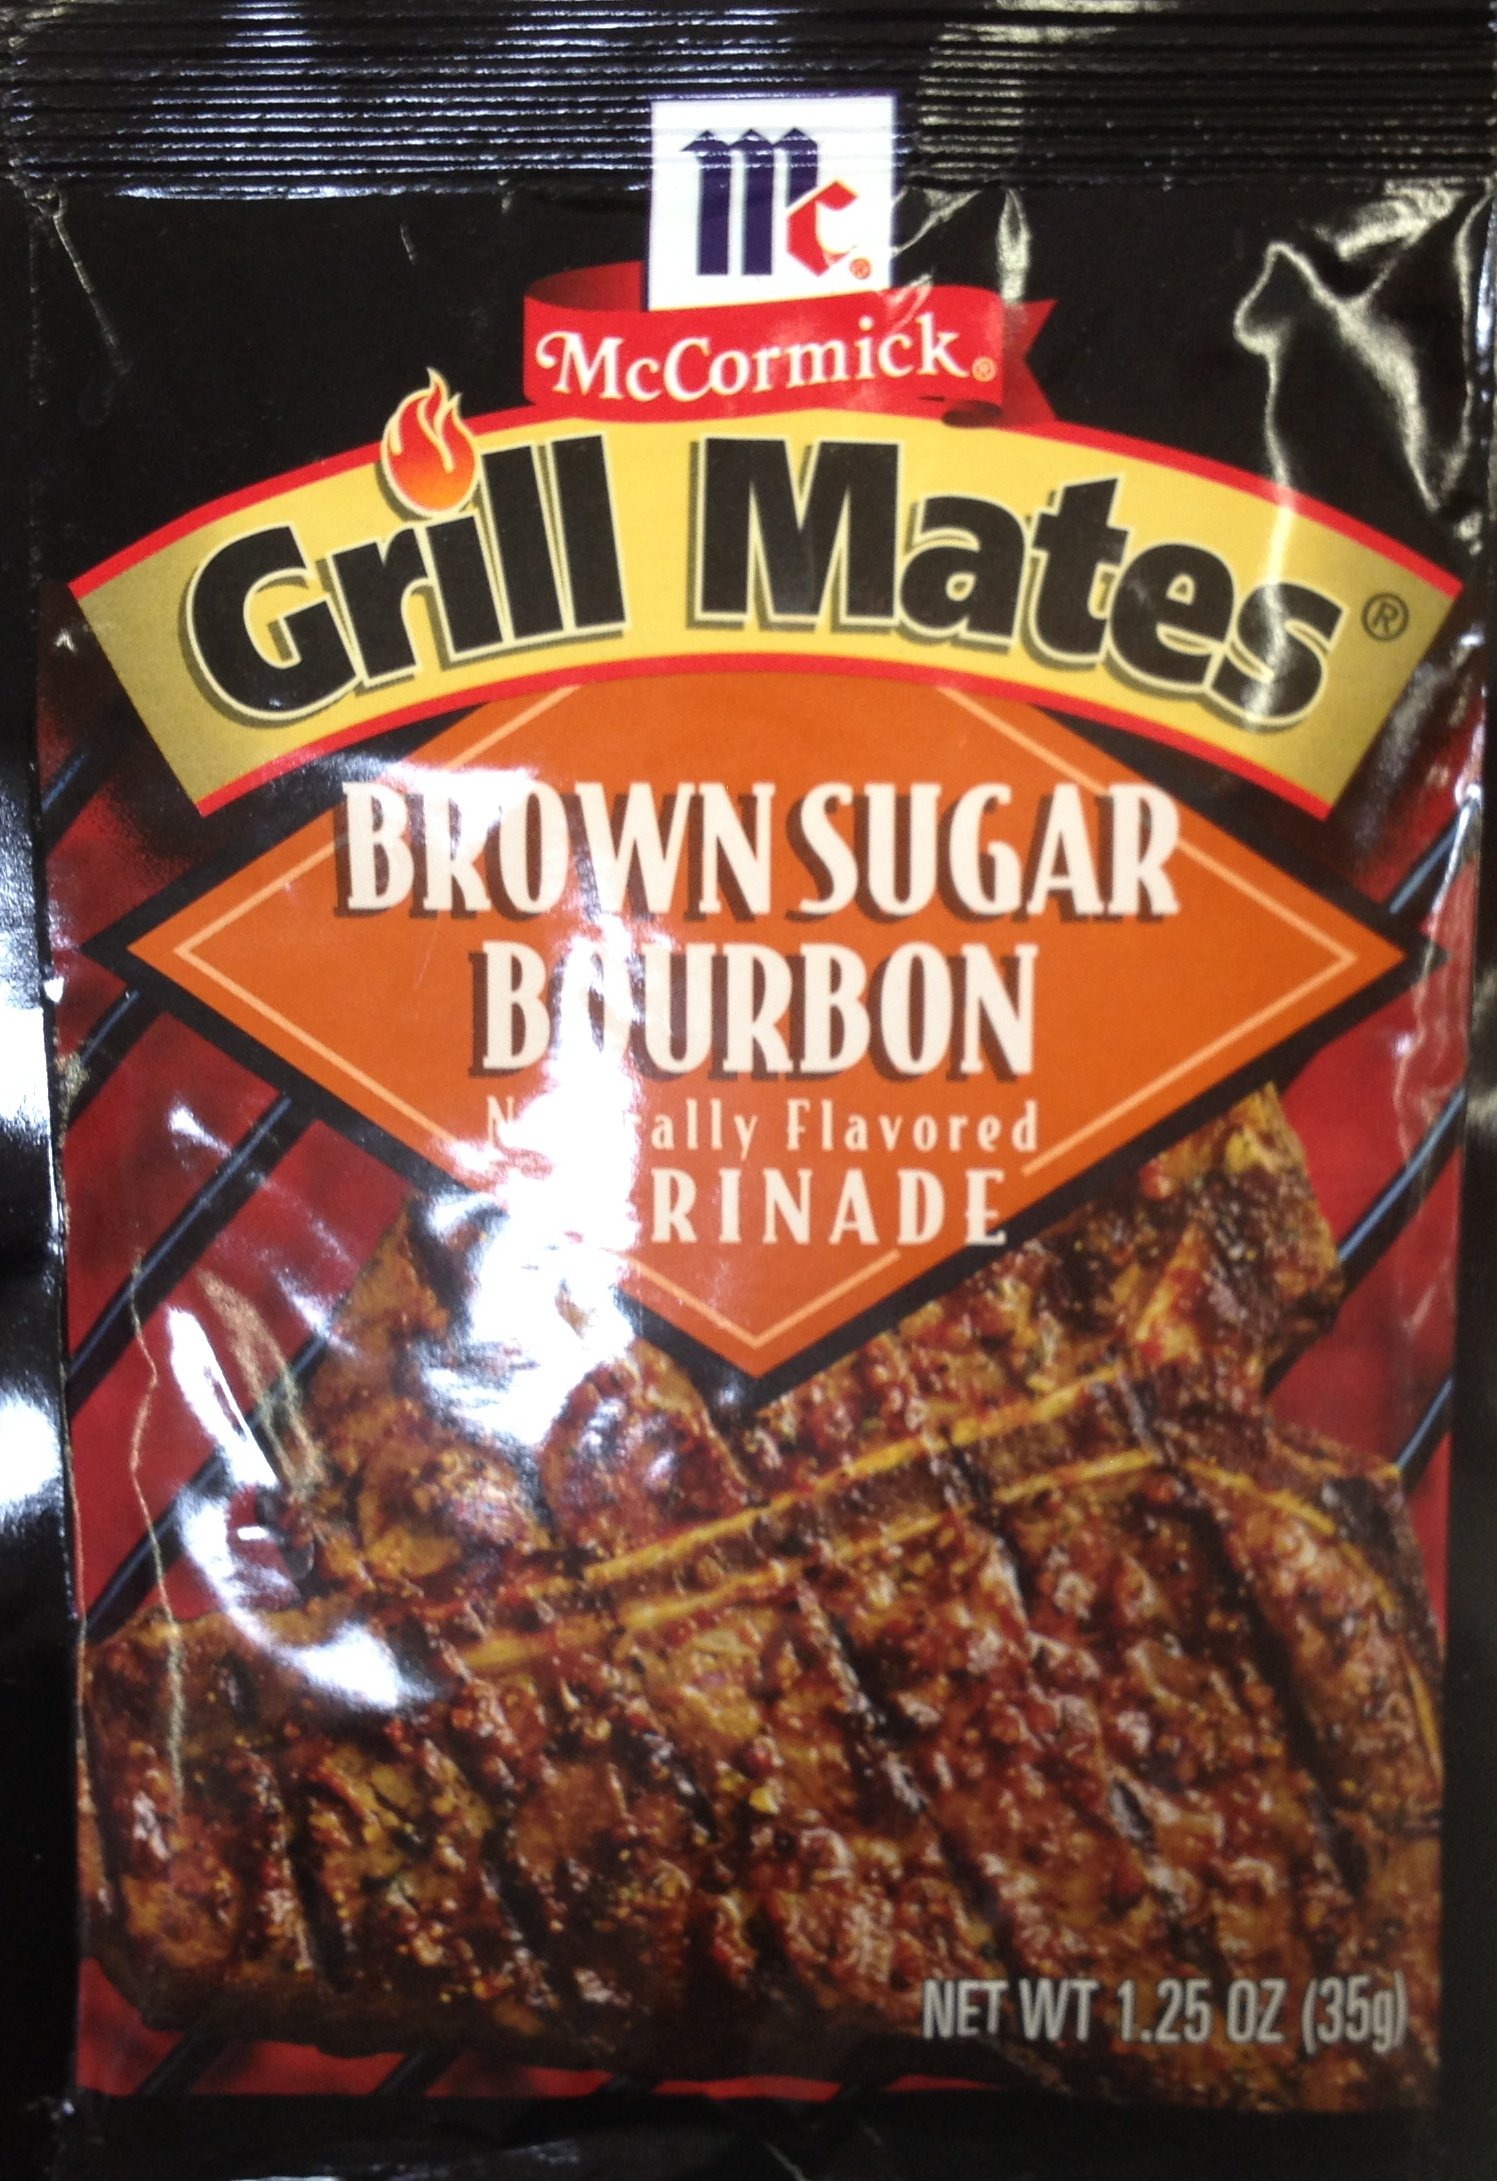
Item Name: McCormick Grill Mate BROWN SUGAR BOURBON Marinade 1.25oz (15 Packets)
Product Description: McCormick Grill Mates Brown Sugar Bourbon Marinade 1.25-ounce packets (Pack of 15)
Value: 18.75
Unit: Fl Oz

Price: 1.32